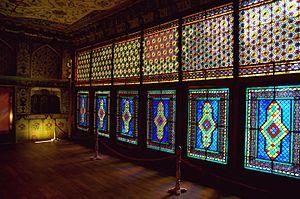
L'architecture en Azerbaïdjan est essentiellement azérie.